1895 in the Philippines

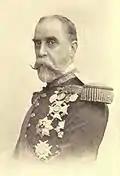
Ramón Blanco y Erenas.

As a colony of Spanish Empire and being a catholic colony, the following were considered holidays: